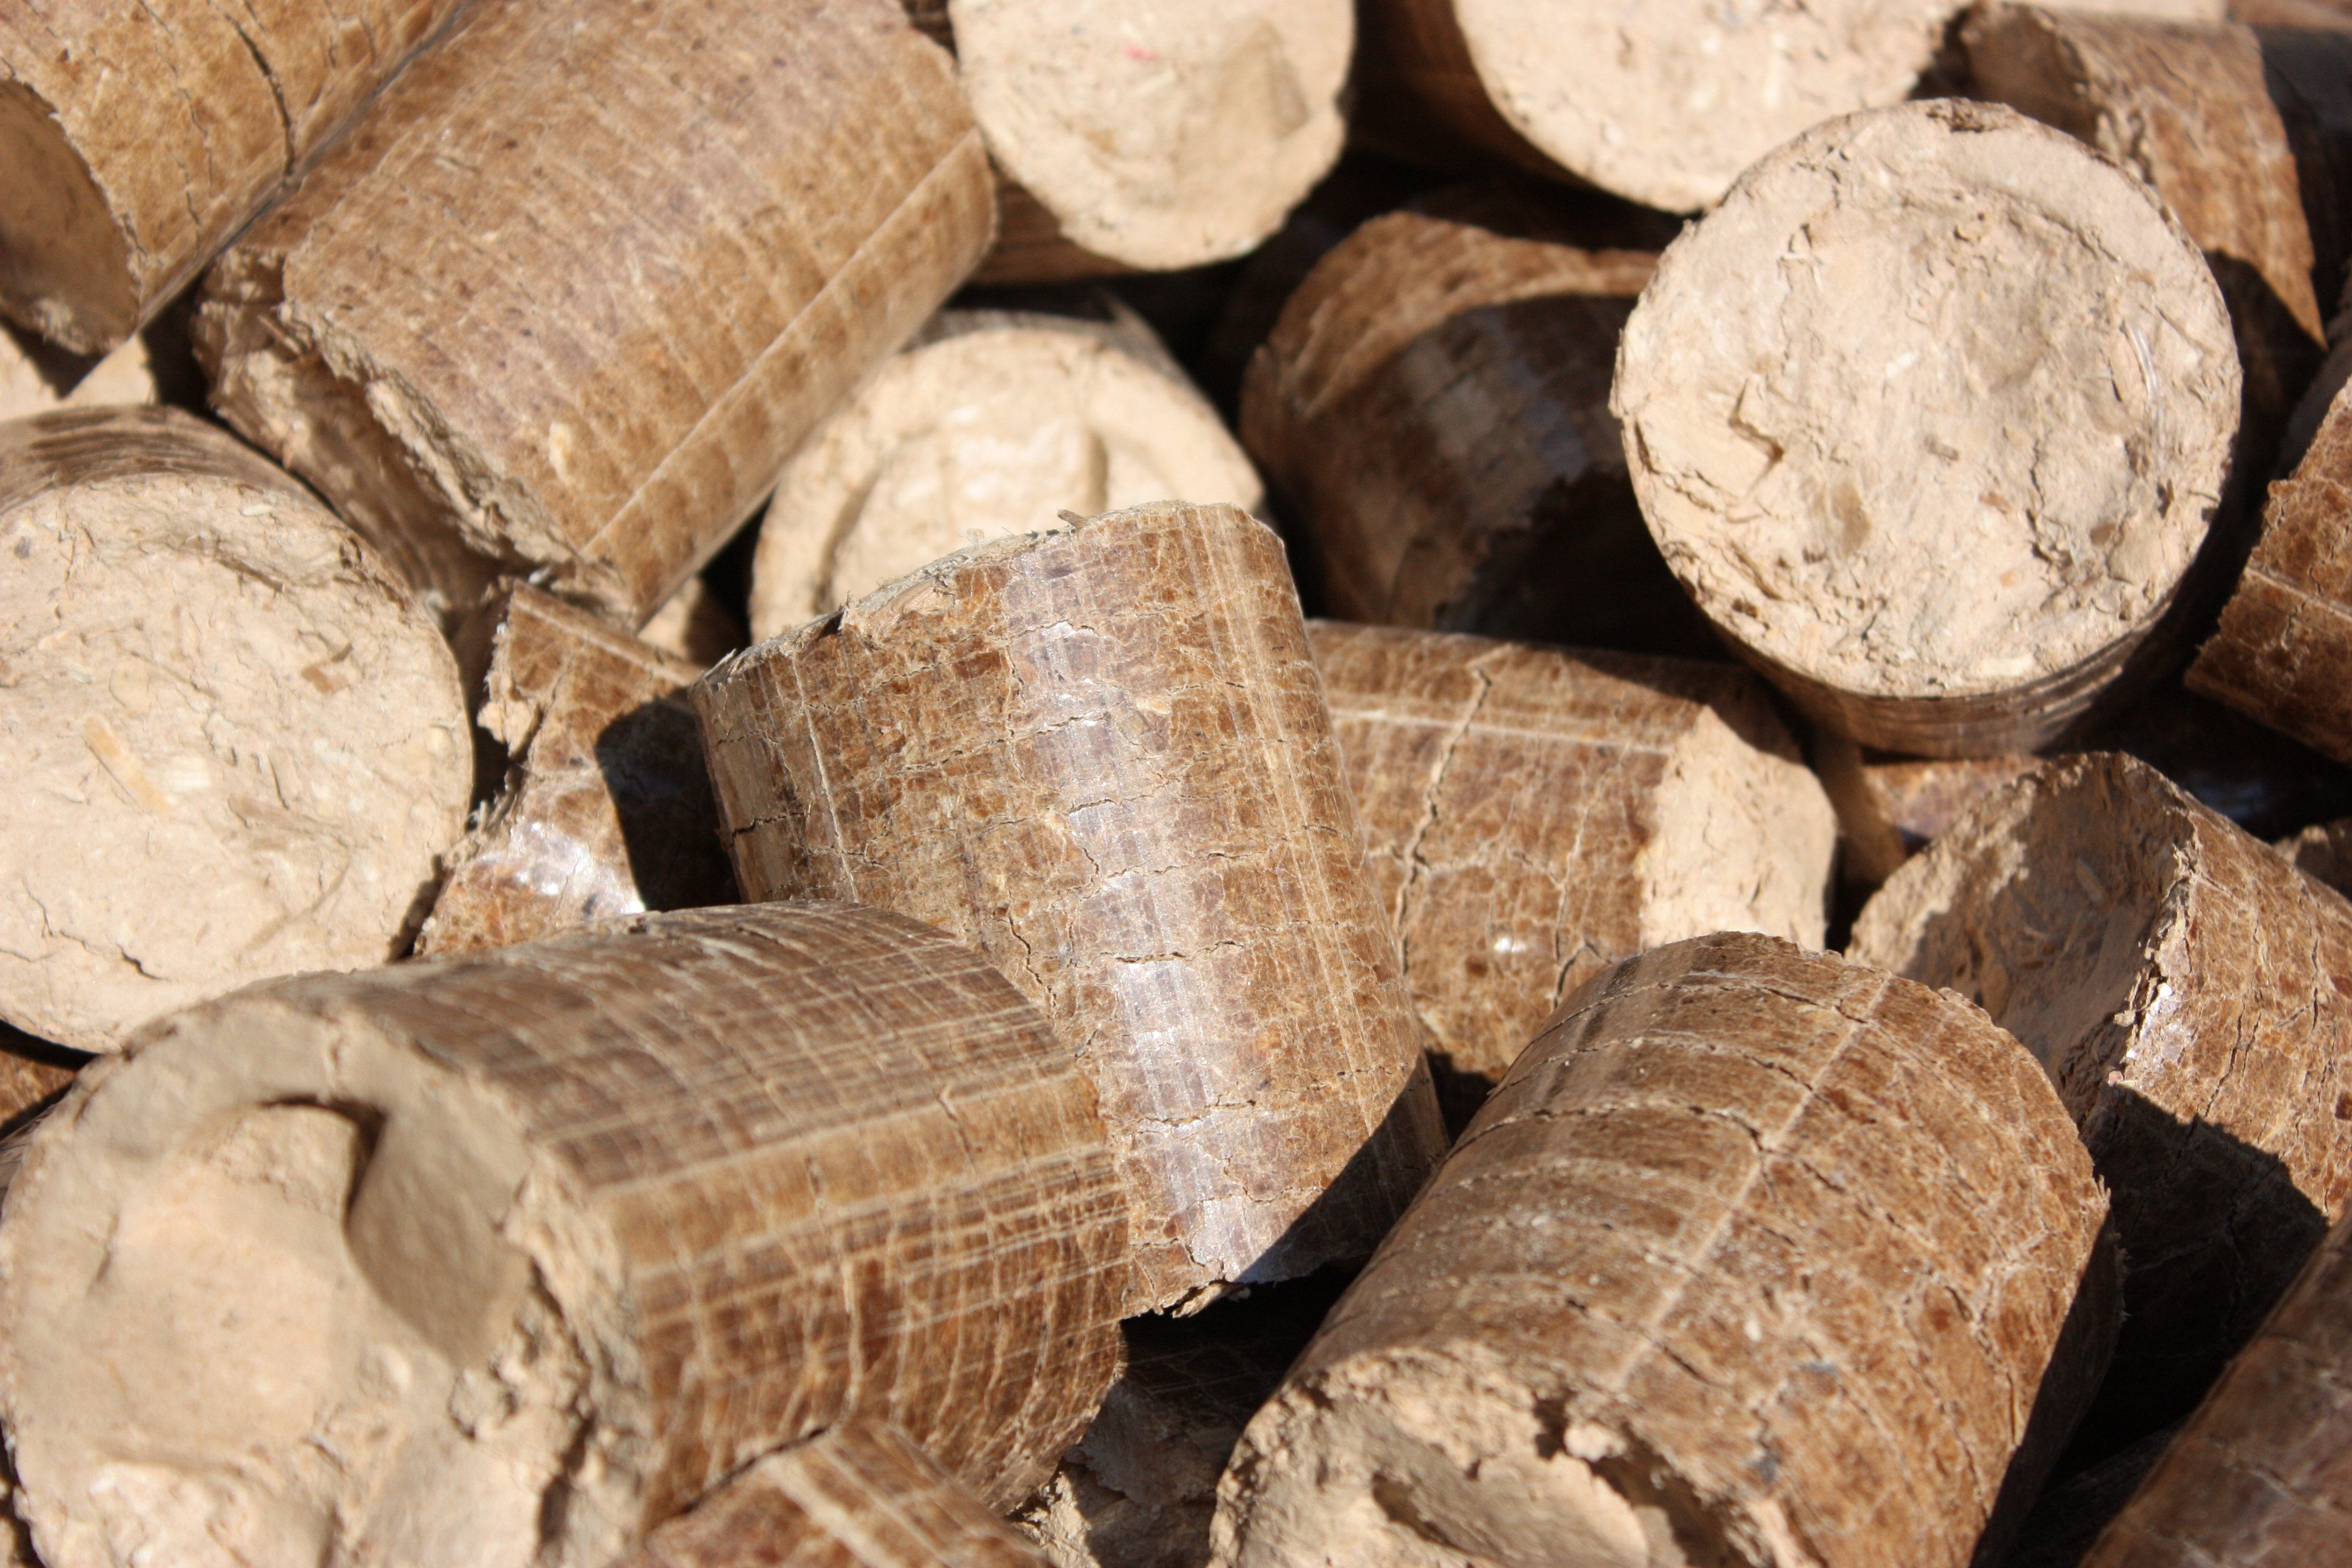
wood, trunk, pile, log, food, produce, fire, soil, firewood, lumber, heat, material, burn, close up, trees, coconut, growing stock, briquettes, grass family, pellets, detail photo